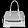
Label: Bag